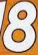
Number: 8